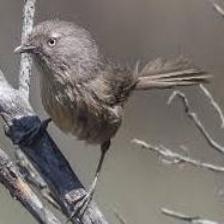
Species: WRENTIT
Scientific name: CHAMAEA FASCIATA